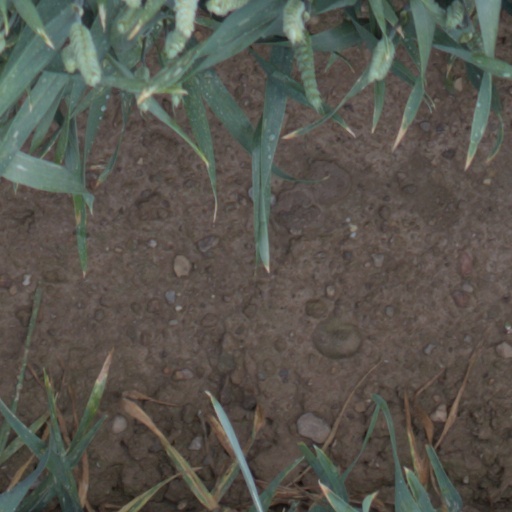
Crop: wheat